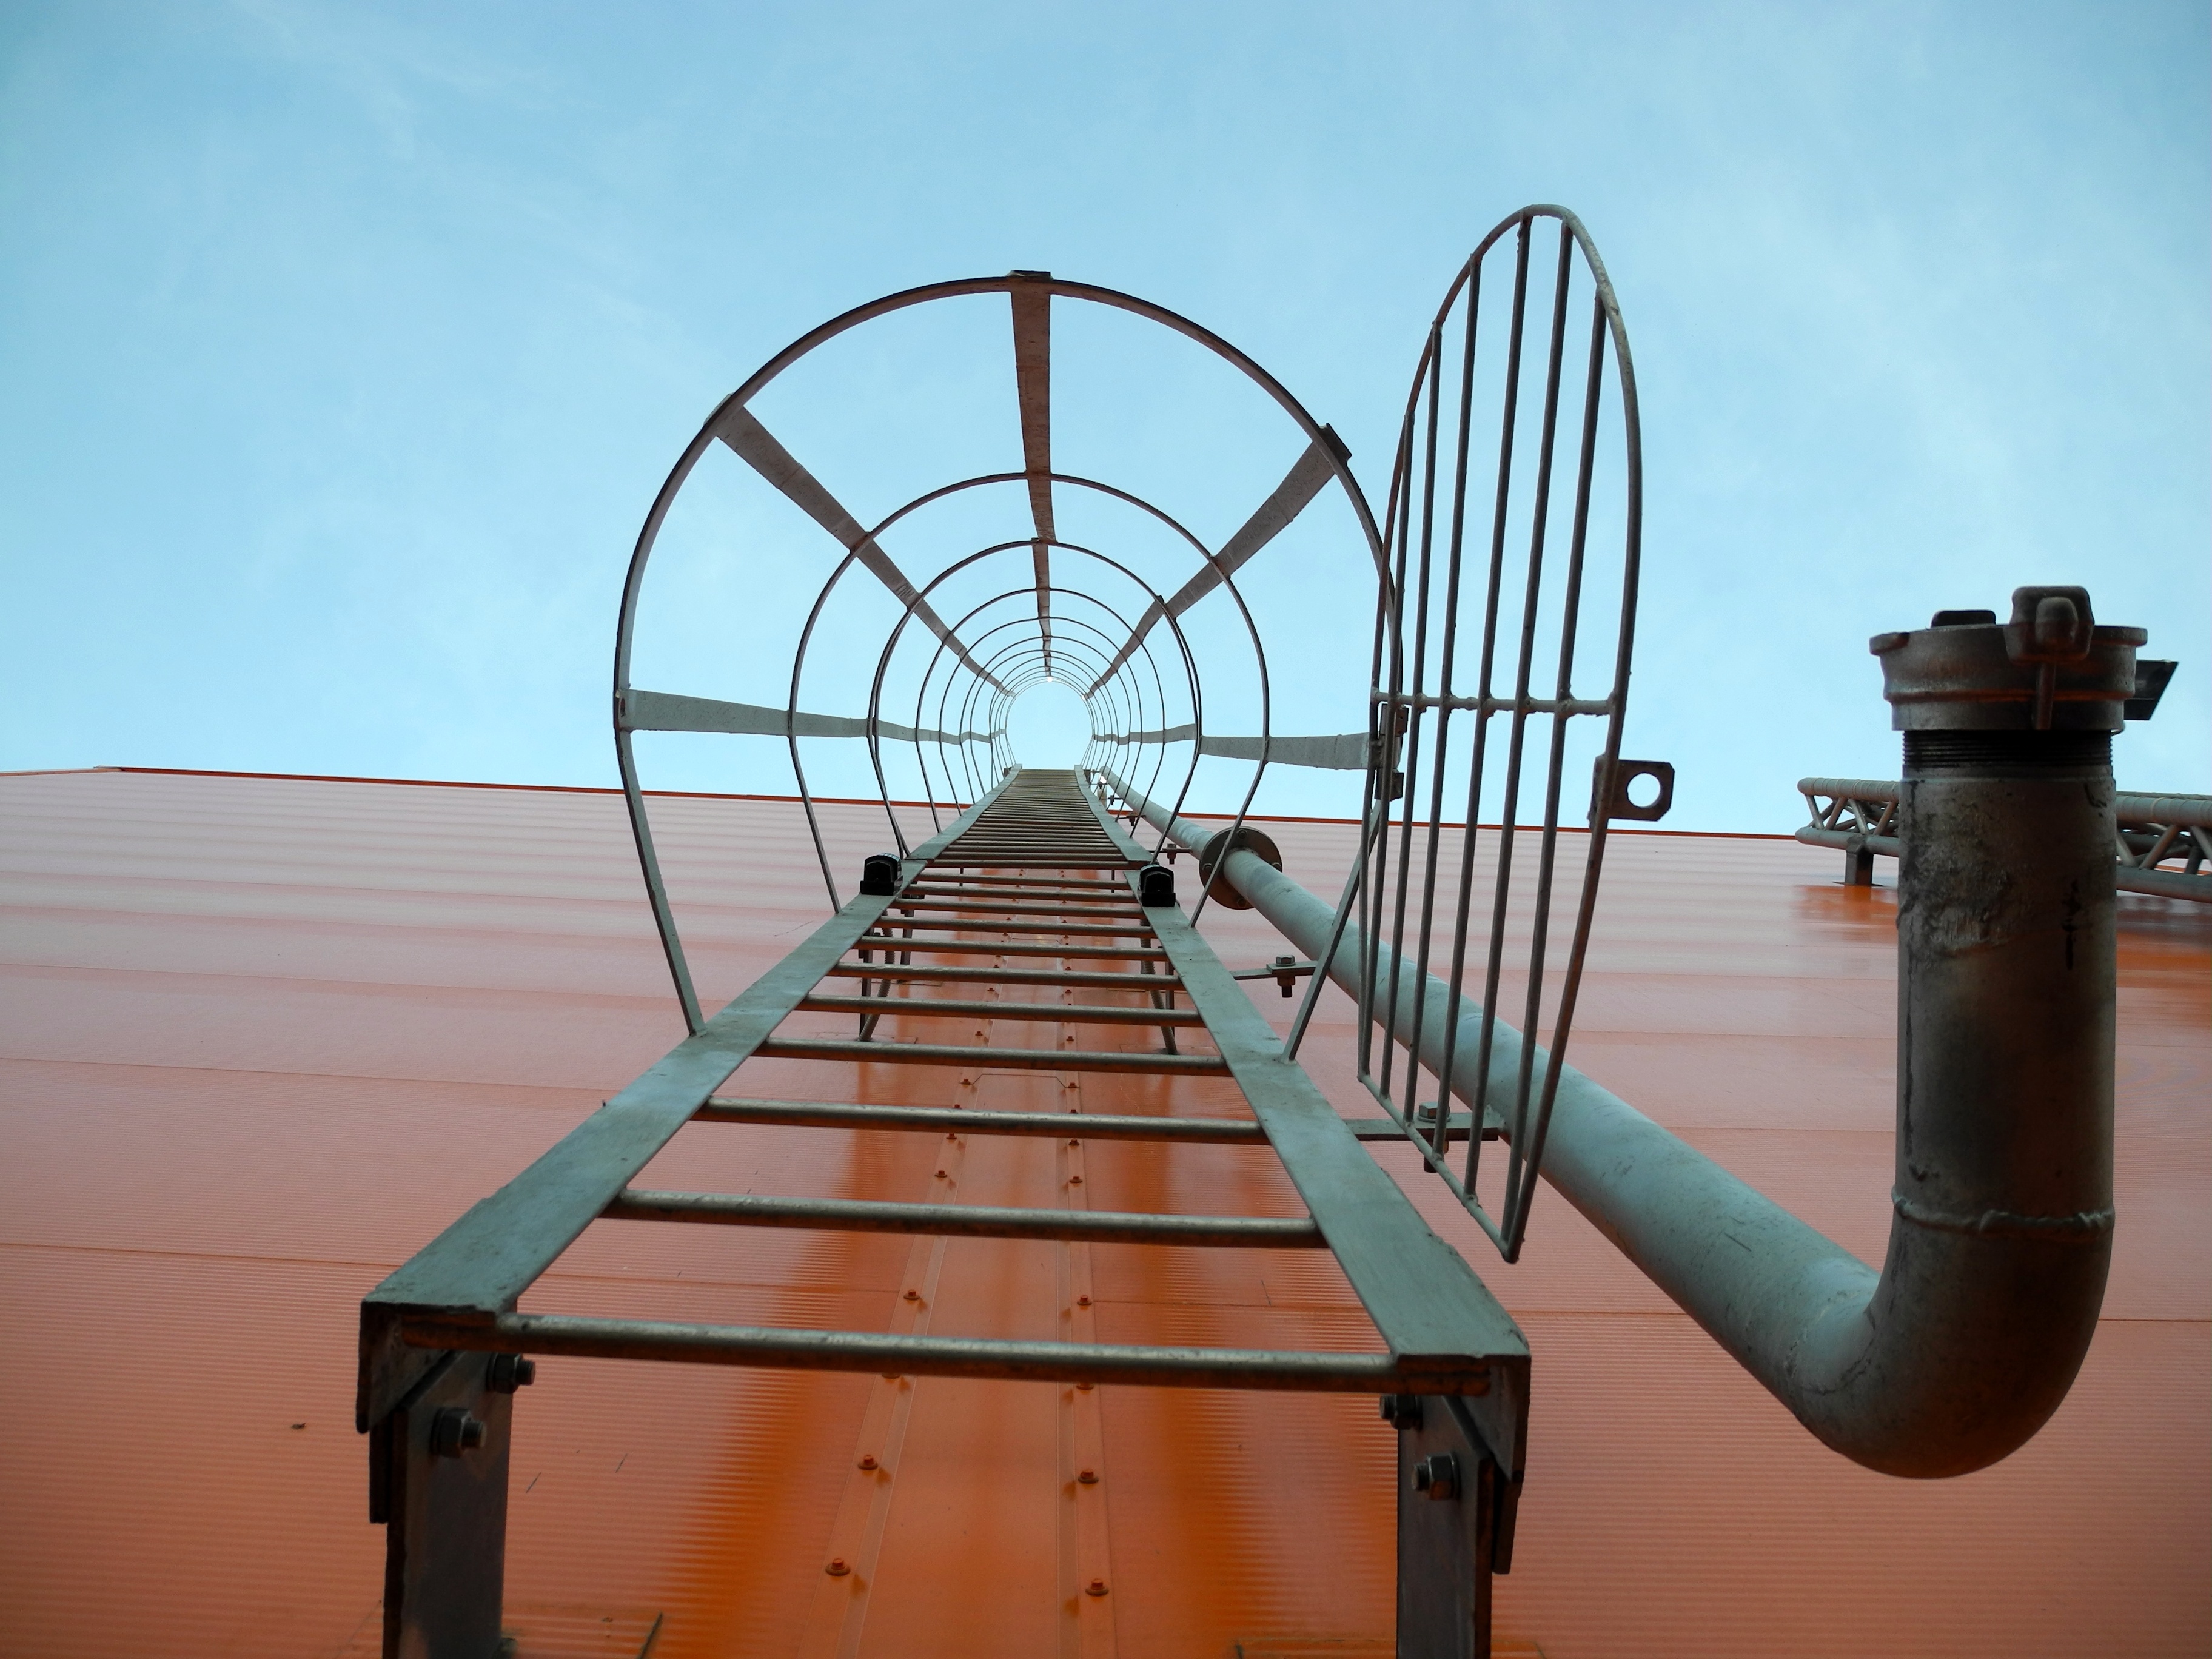
nikon, sculpture, tourist attraction, shape, coolpix, p7100, nikonp7100, man made object